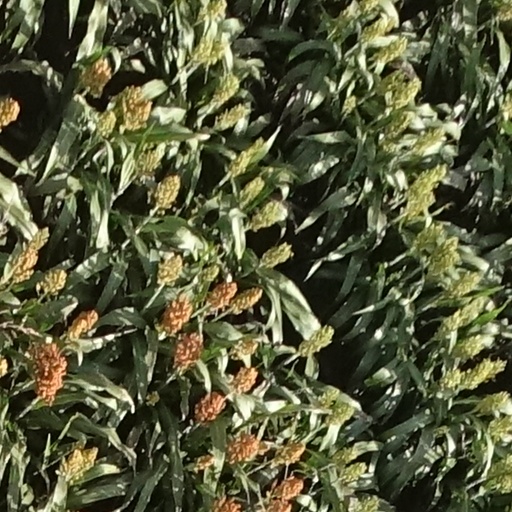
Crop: sorghum